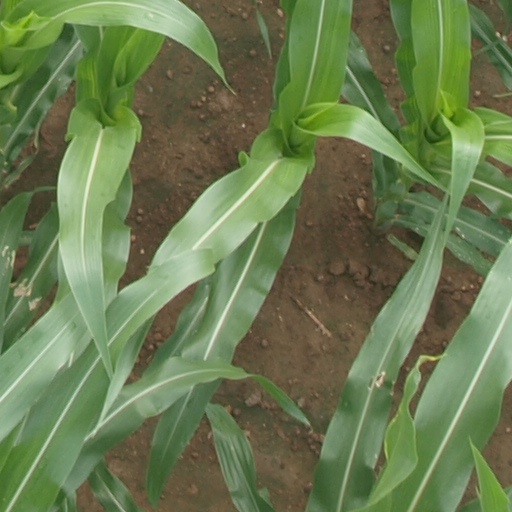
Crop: maize; corn